Conwy Castle

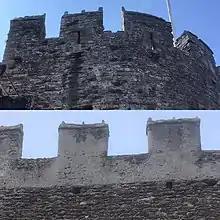
Conwy merlons compared with San Giorio di Susa

The gate leads through to the Outer Ward which, when first built, would have been full of various administrative and service buildings. The north-west tower was reached through the porter's lodge and contained limited accommodation and space for stores. The south-west tower may have been used either by the castle's constable, or by the castle's garrison, and also contained a bakehouse. On the south side of the ward is a range of buildings that included the great hall and chapel, sitting on top of the cellars, which are now exposed. The stubs and one surviving stone arches from the 1340s can still be seen. Behind the great hall was the tower used by the constable for detaining prisoners; this included a special room for holding prisoners, called the "dettors chambre" ("debtors' chamber") in the 16th century, and an underground dungeon. On the north side of the ward was a range of service buildings, including a kitchen, brewhouse and bakehouse, backed onto by the kitchen tower, containing accommodation and storerooms.